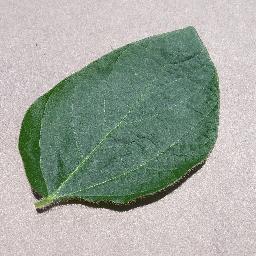
Label: Soybean___healthy